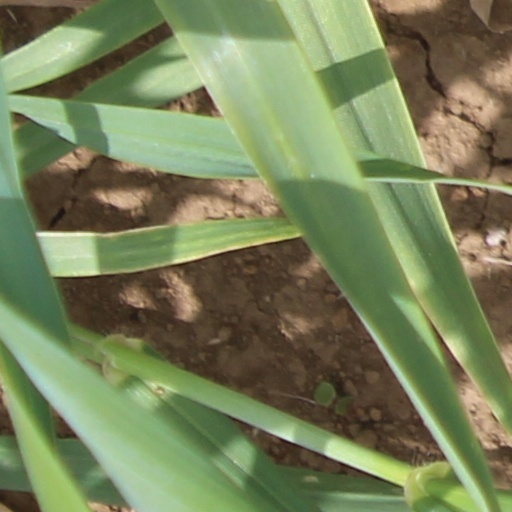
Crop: wheat